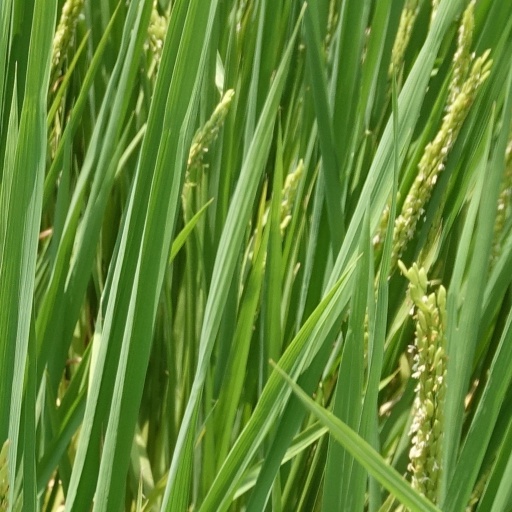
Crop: rice